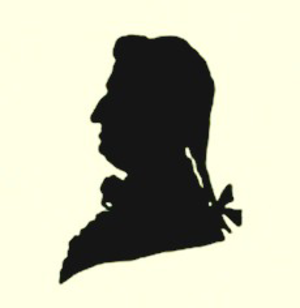
Erik Tulindberg est le premier compositeur finlandais de musique classique connu.